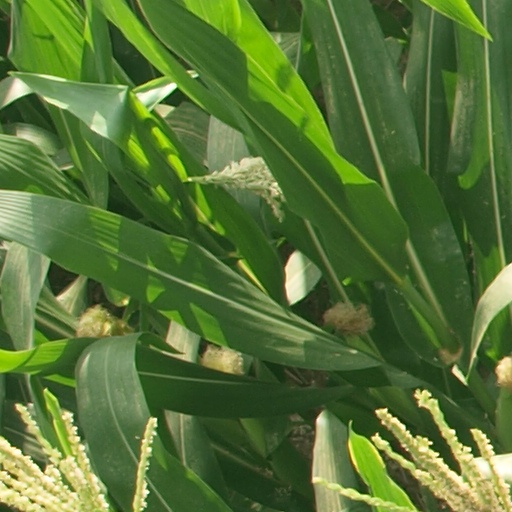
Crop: maize; corn